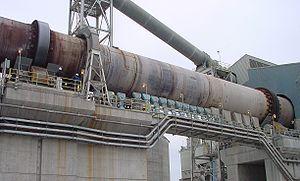
Un combustible solide de recyclage ou Combustible solide de récupération ou combustible dérivé des déchets, est un type de combustible principalement préparé à partir de déchets combustibles pour être brûlés dans des chaudières ou fours adaptés ou en usines d’incinération.